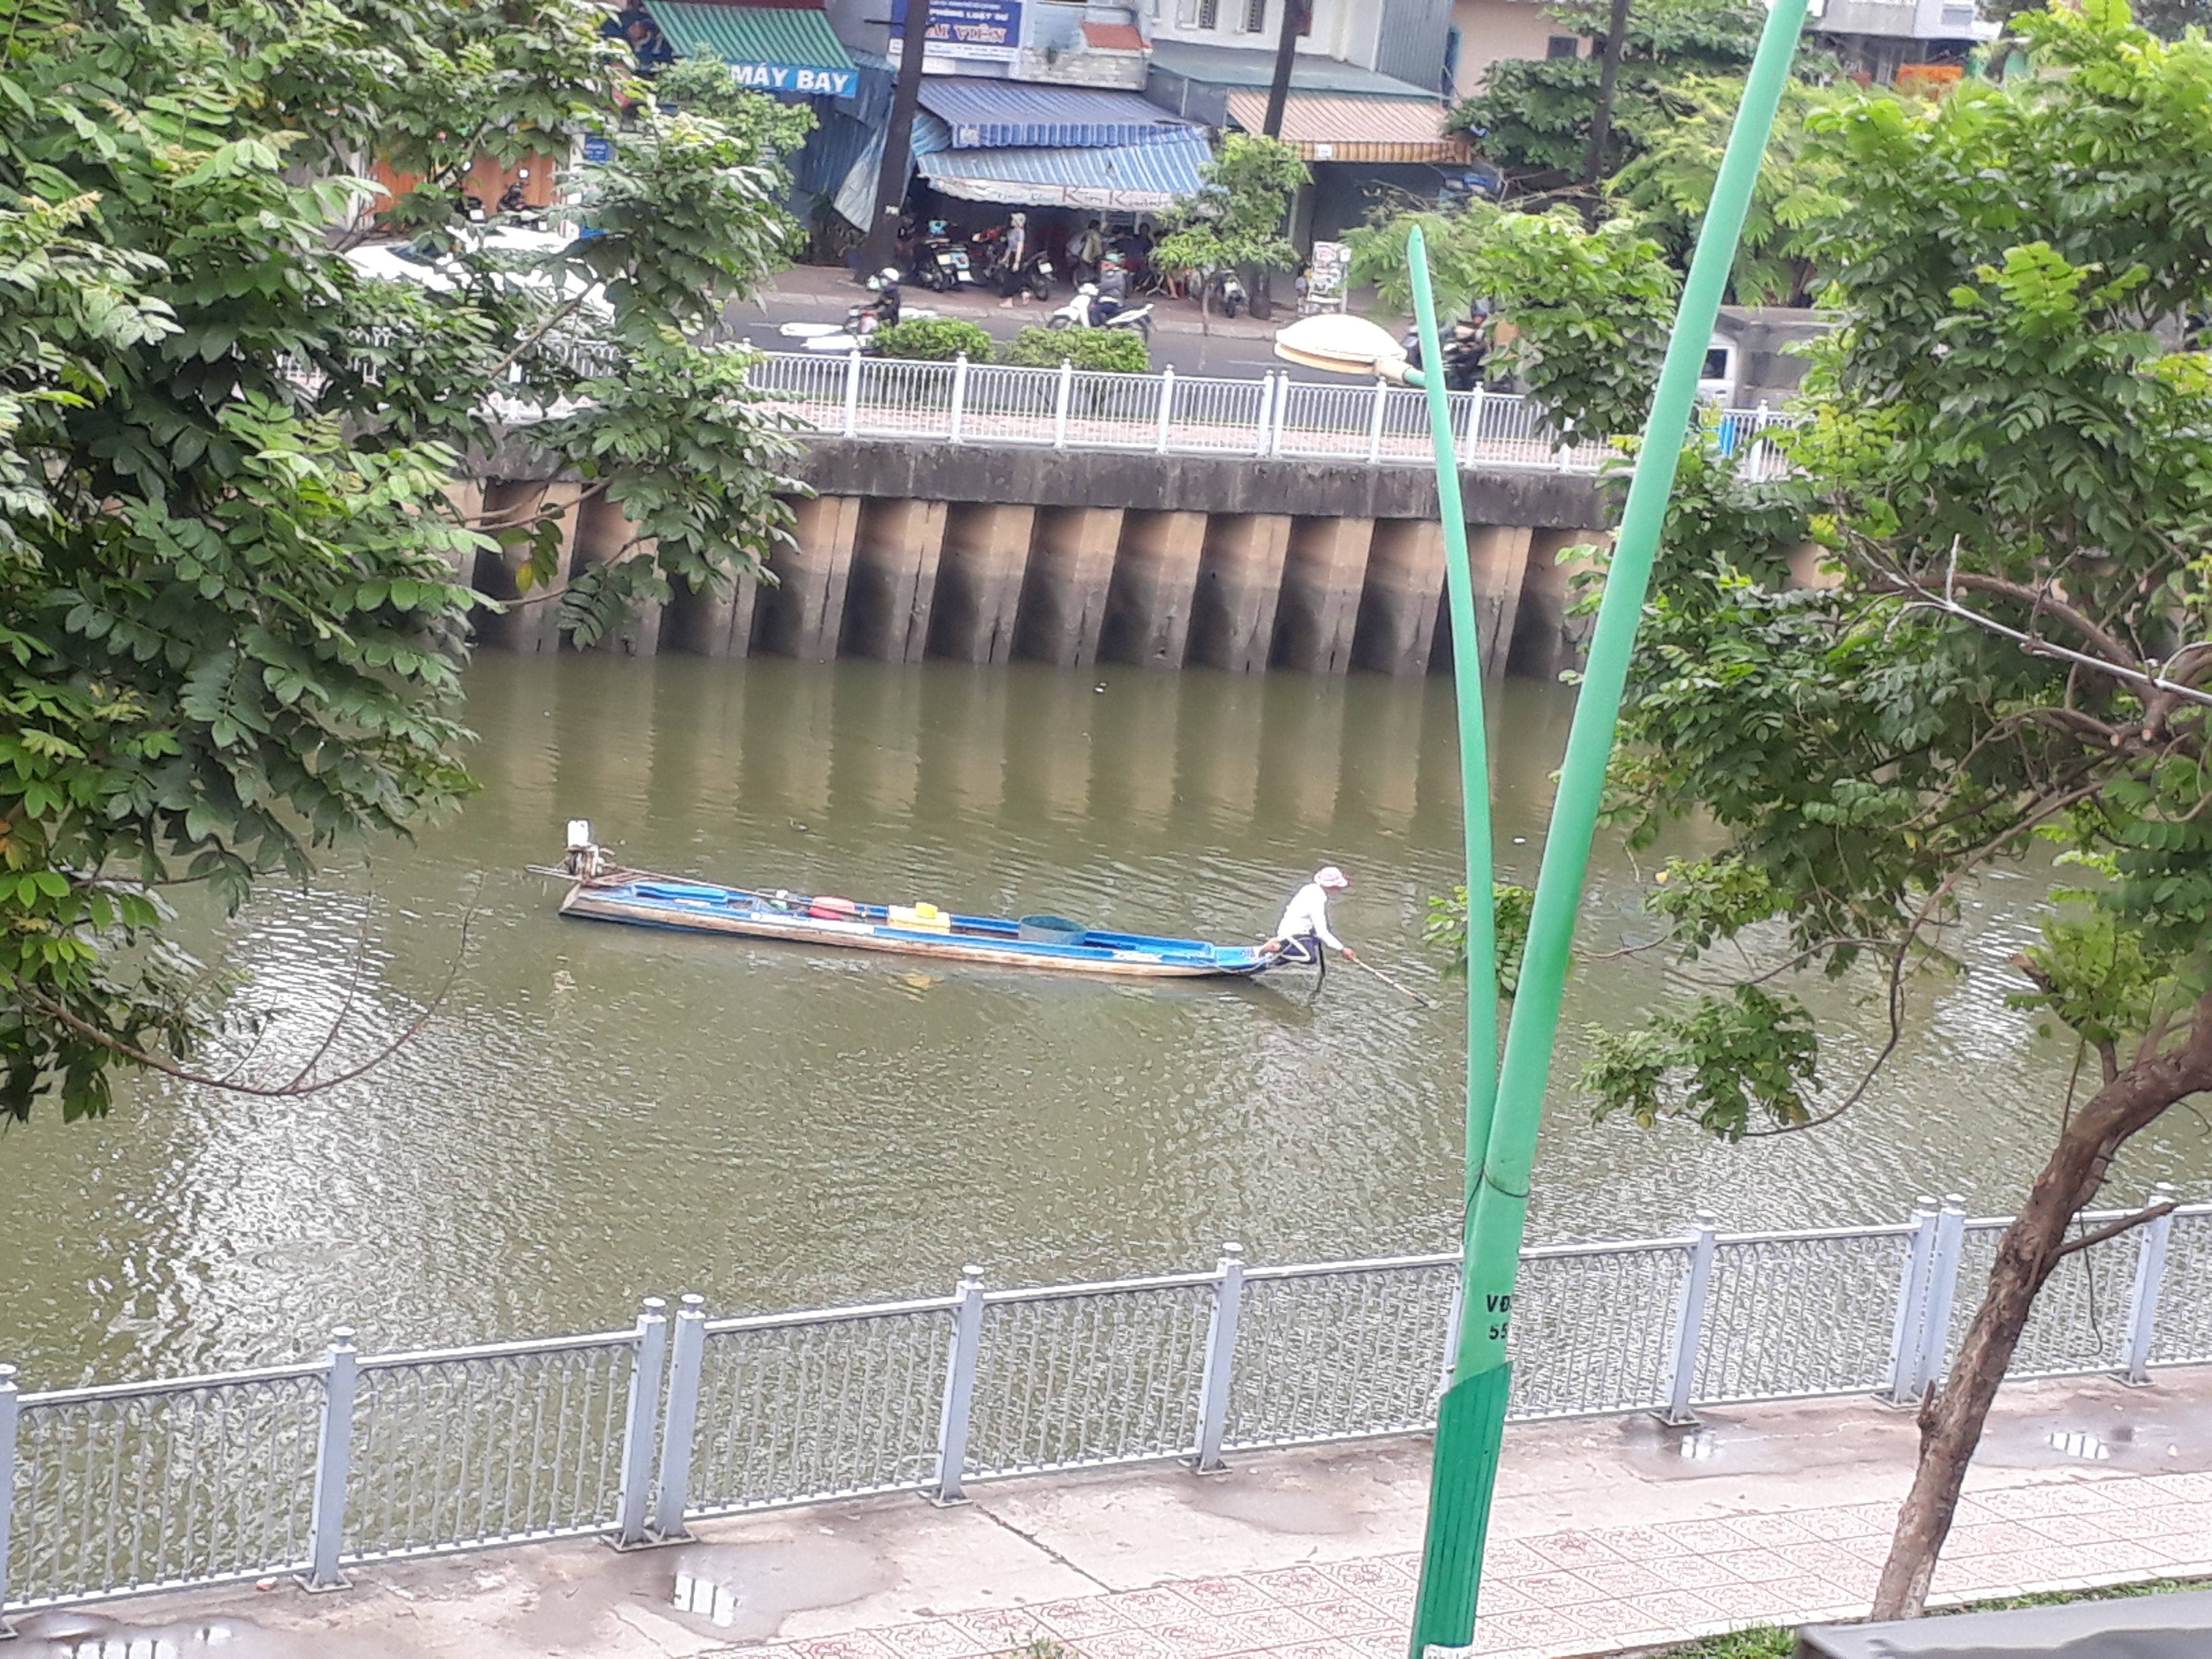
river, boat, water, water resources, waterway, watercourse, real estate, tree, leisure, canal, reservoir